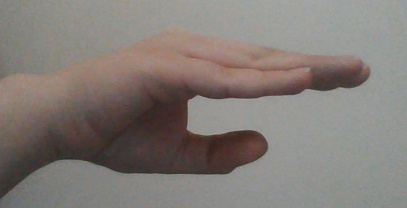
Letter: jeem